Joseph Smith

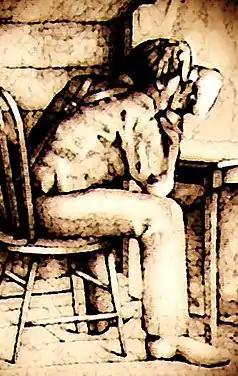
According to some accounts, Smith dictated most of the Book of Mormon by looking into a seer stone placed in a stovepipe hat.

Smith never fully described how he produced the Book of Mormon, saying only that he translated by the power of God and implying that he had read its words. The Book of Mormon itself states only that its text will "come forth by the gift and power of God unto the interpretation thereof". Accordingly, there is considerable disagreement about the actual method used. For at least some of the earliest dictation, Smith's compatriots said he used the "Urim and Thummim", a pair of seer stones he said were buried with the plates. However, people close to Smith said that later in the process of dictation, he used a chocolate-colored stone he had found in 1822 that he had used previously for treasure hunting. Joseph Knight said that Smith saw the words of the translation while, after excluding all light, he gazed at the stone or stones in the bottom of his hat, a process similar to divining the location of treasure. Sometimes, Smith concealed the process by raising a curtain or dictating from another room; at other times he dictated in full view of witnesses while the plates lay covered on the table or were hidden elsewhere.